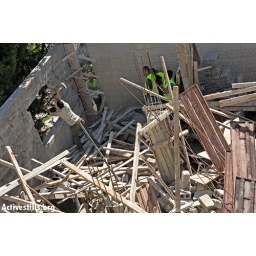
The IDF manually demolished the 3rd floor of a building in Abu-Tor. Photo by Meged Gozani/Activestills.org